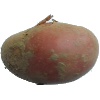
Label: Potato Red 1